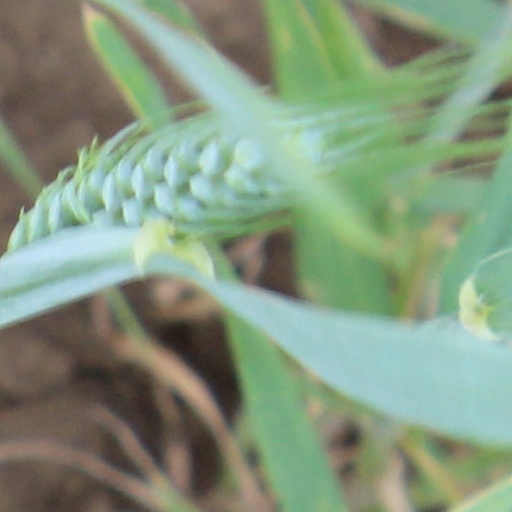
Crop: wheat